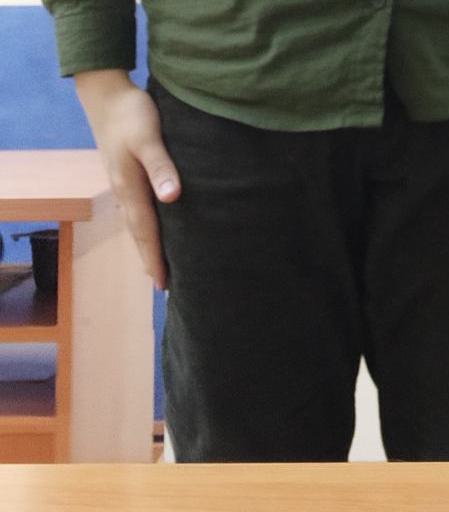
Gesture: no_gesture